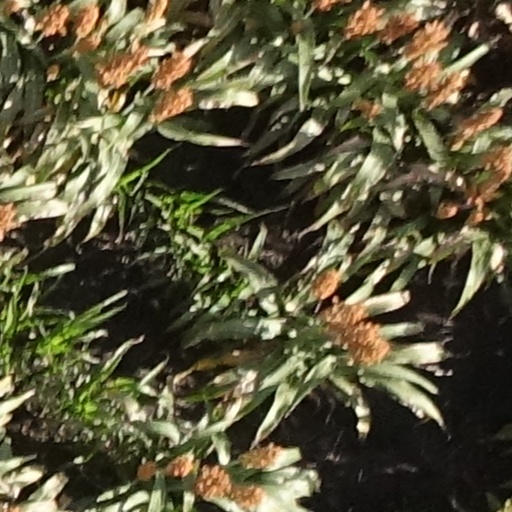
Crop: sorghum